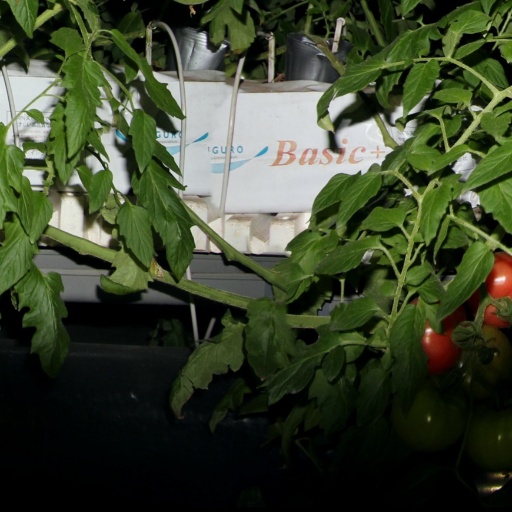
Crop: tomato